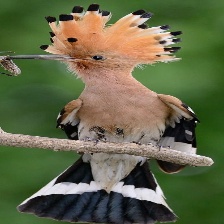
Species: HOOPOES
Scientific name: UPUPIDAE